East Coast Greenway

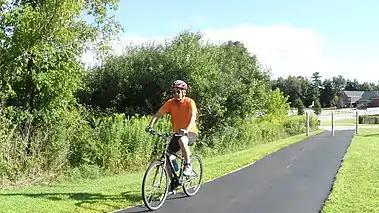
Ride on the East Coast Greenway in Maine

Travelers start in Calais, Maine, at the Canada–US border, and pedal southwest through Ellsworth, where they can stay on the inland spine route through Bangor or veer off along a coastal route. The routes rejoin north of Portland, then head on towards Portsmouth, New Hampshire. The route through Maine is long, and 39% of that is currently off-road.